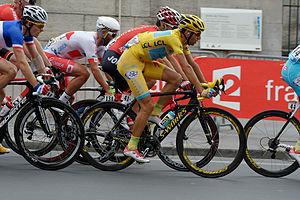
21e étape du Tour de France 2014, Paris.